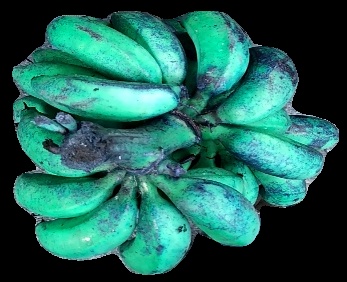
Variety: rasbale
Grade: grade3